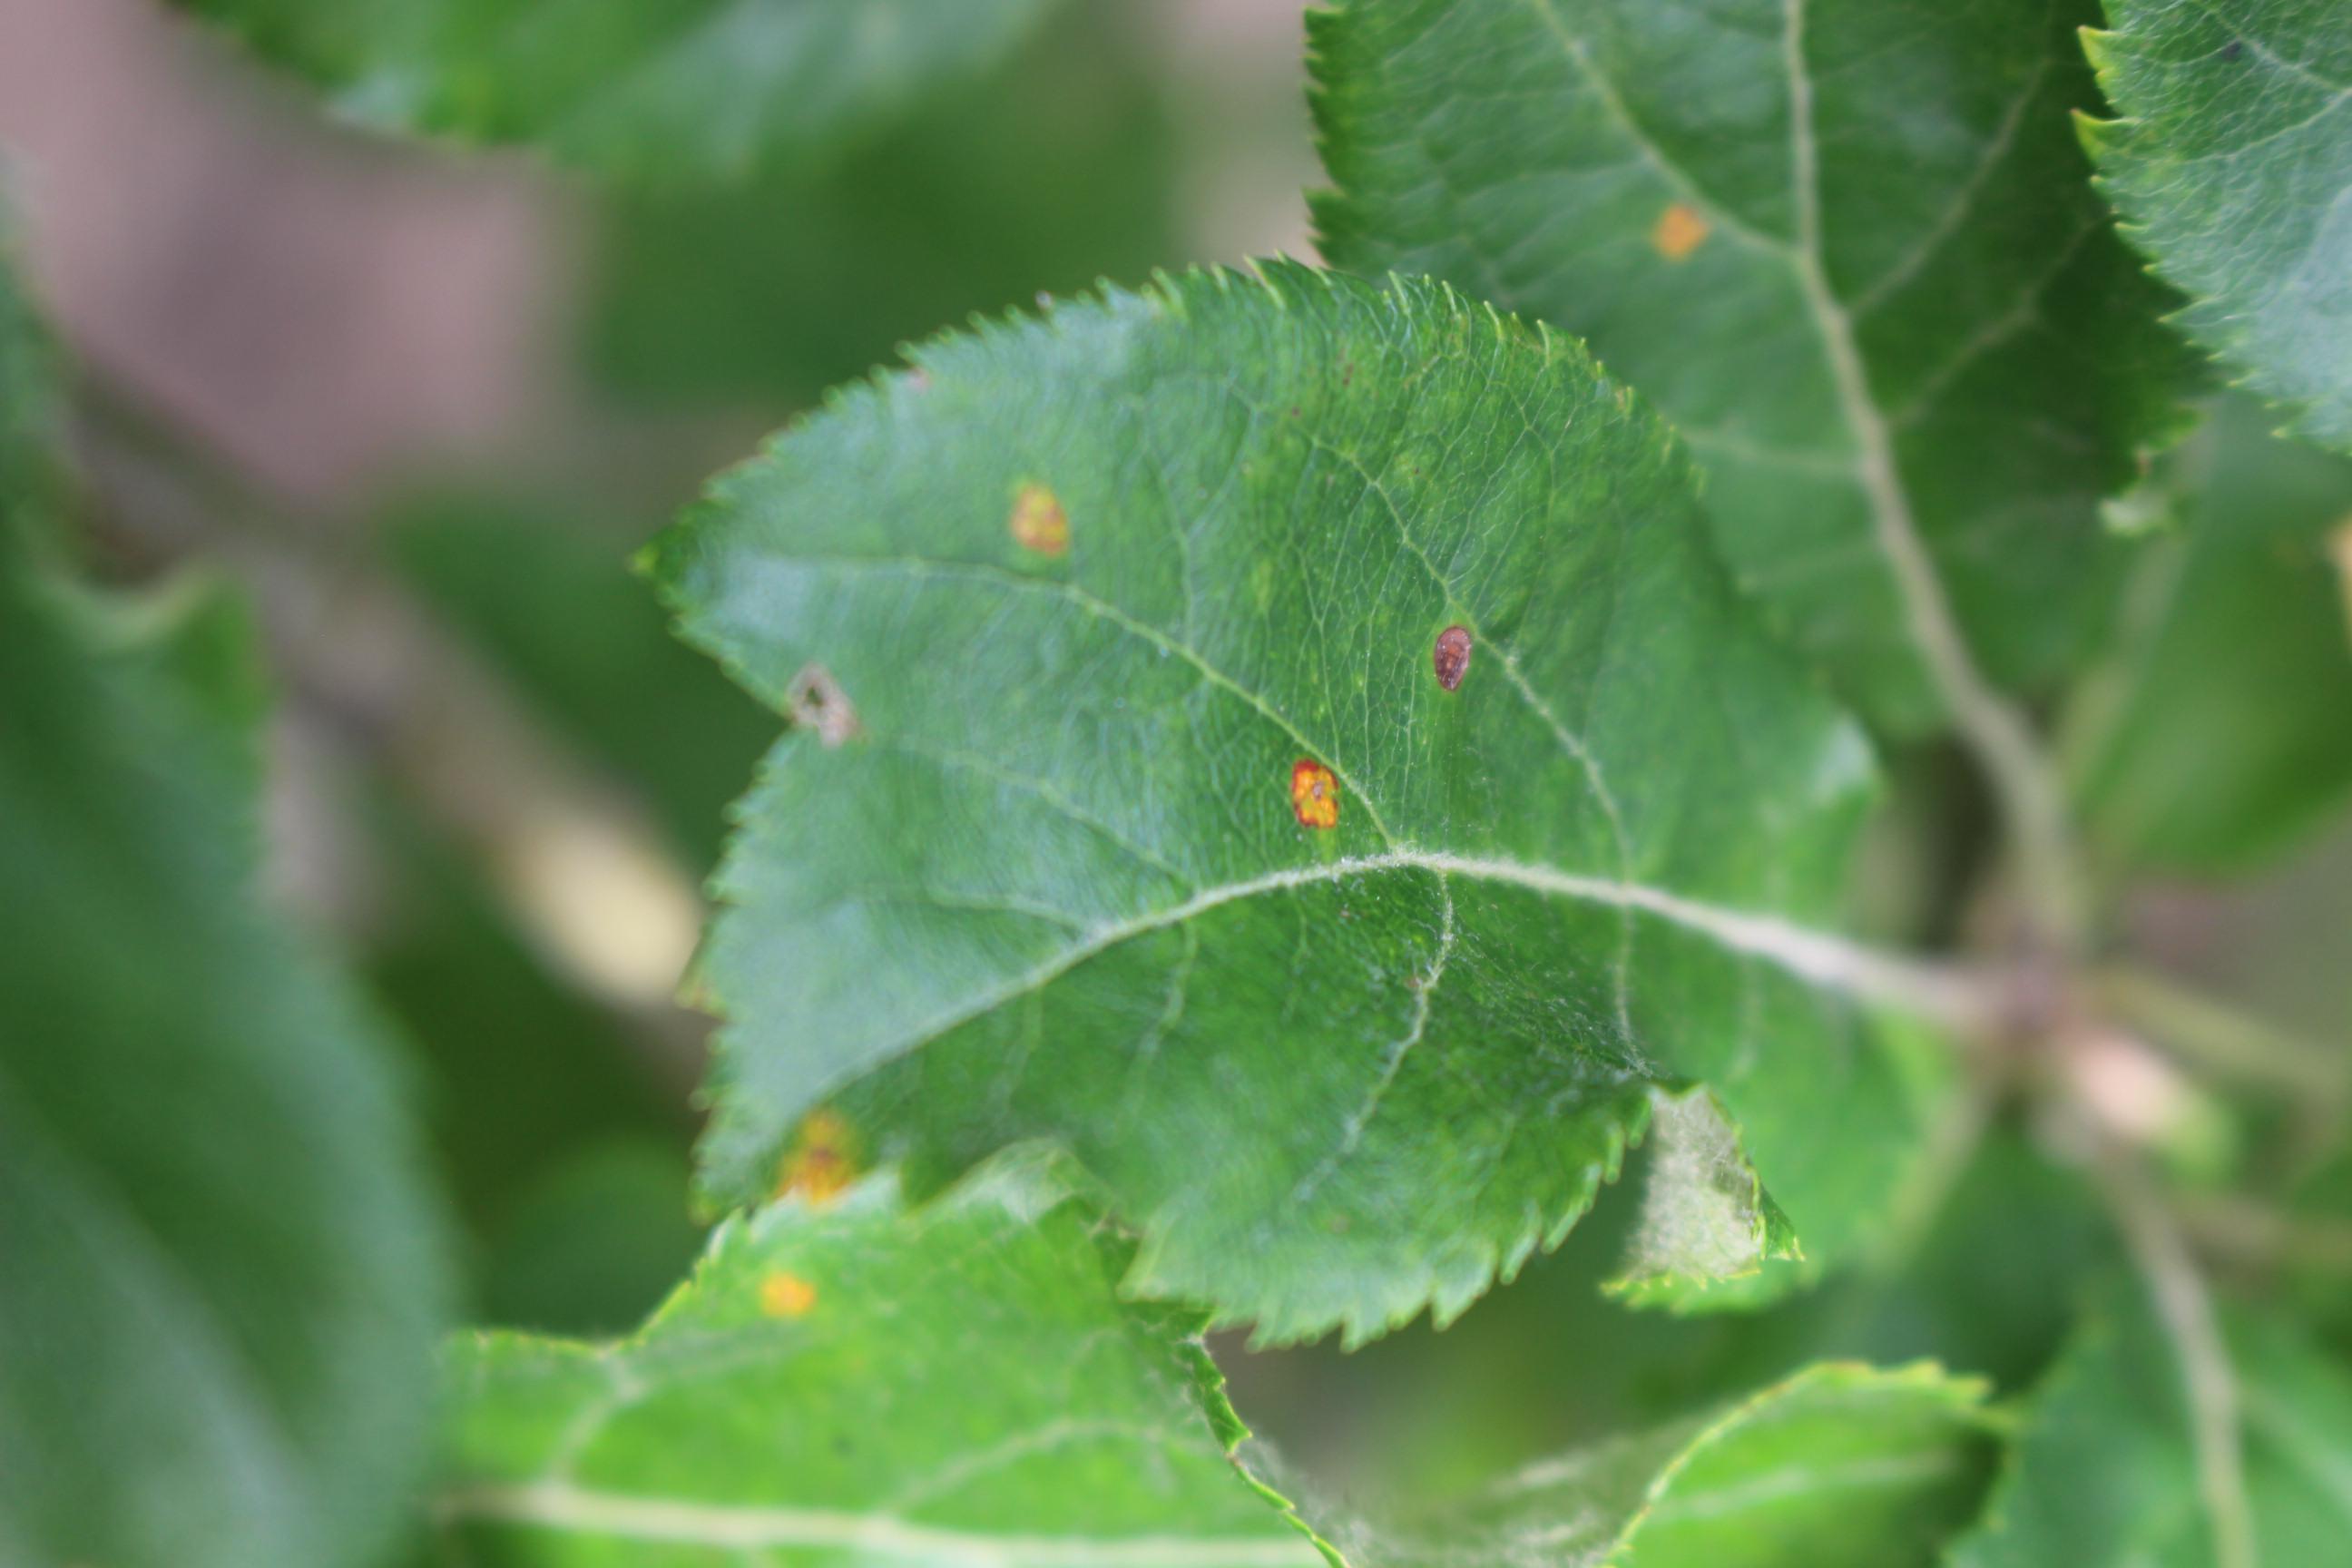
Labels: rust, frog_eye_leaf_spot